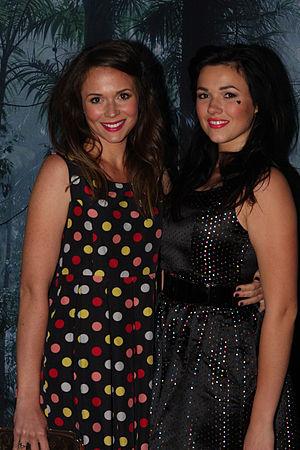
Brooke Harman est une actrice américano-australienne née aux États-Unis le 18 août 1985 à Orange.